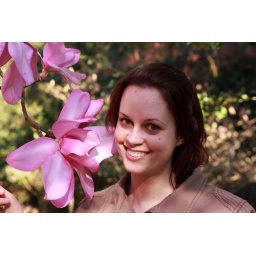
This tree was impressive! It was enormous and had these huge deep pink flowers all over it.